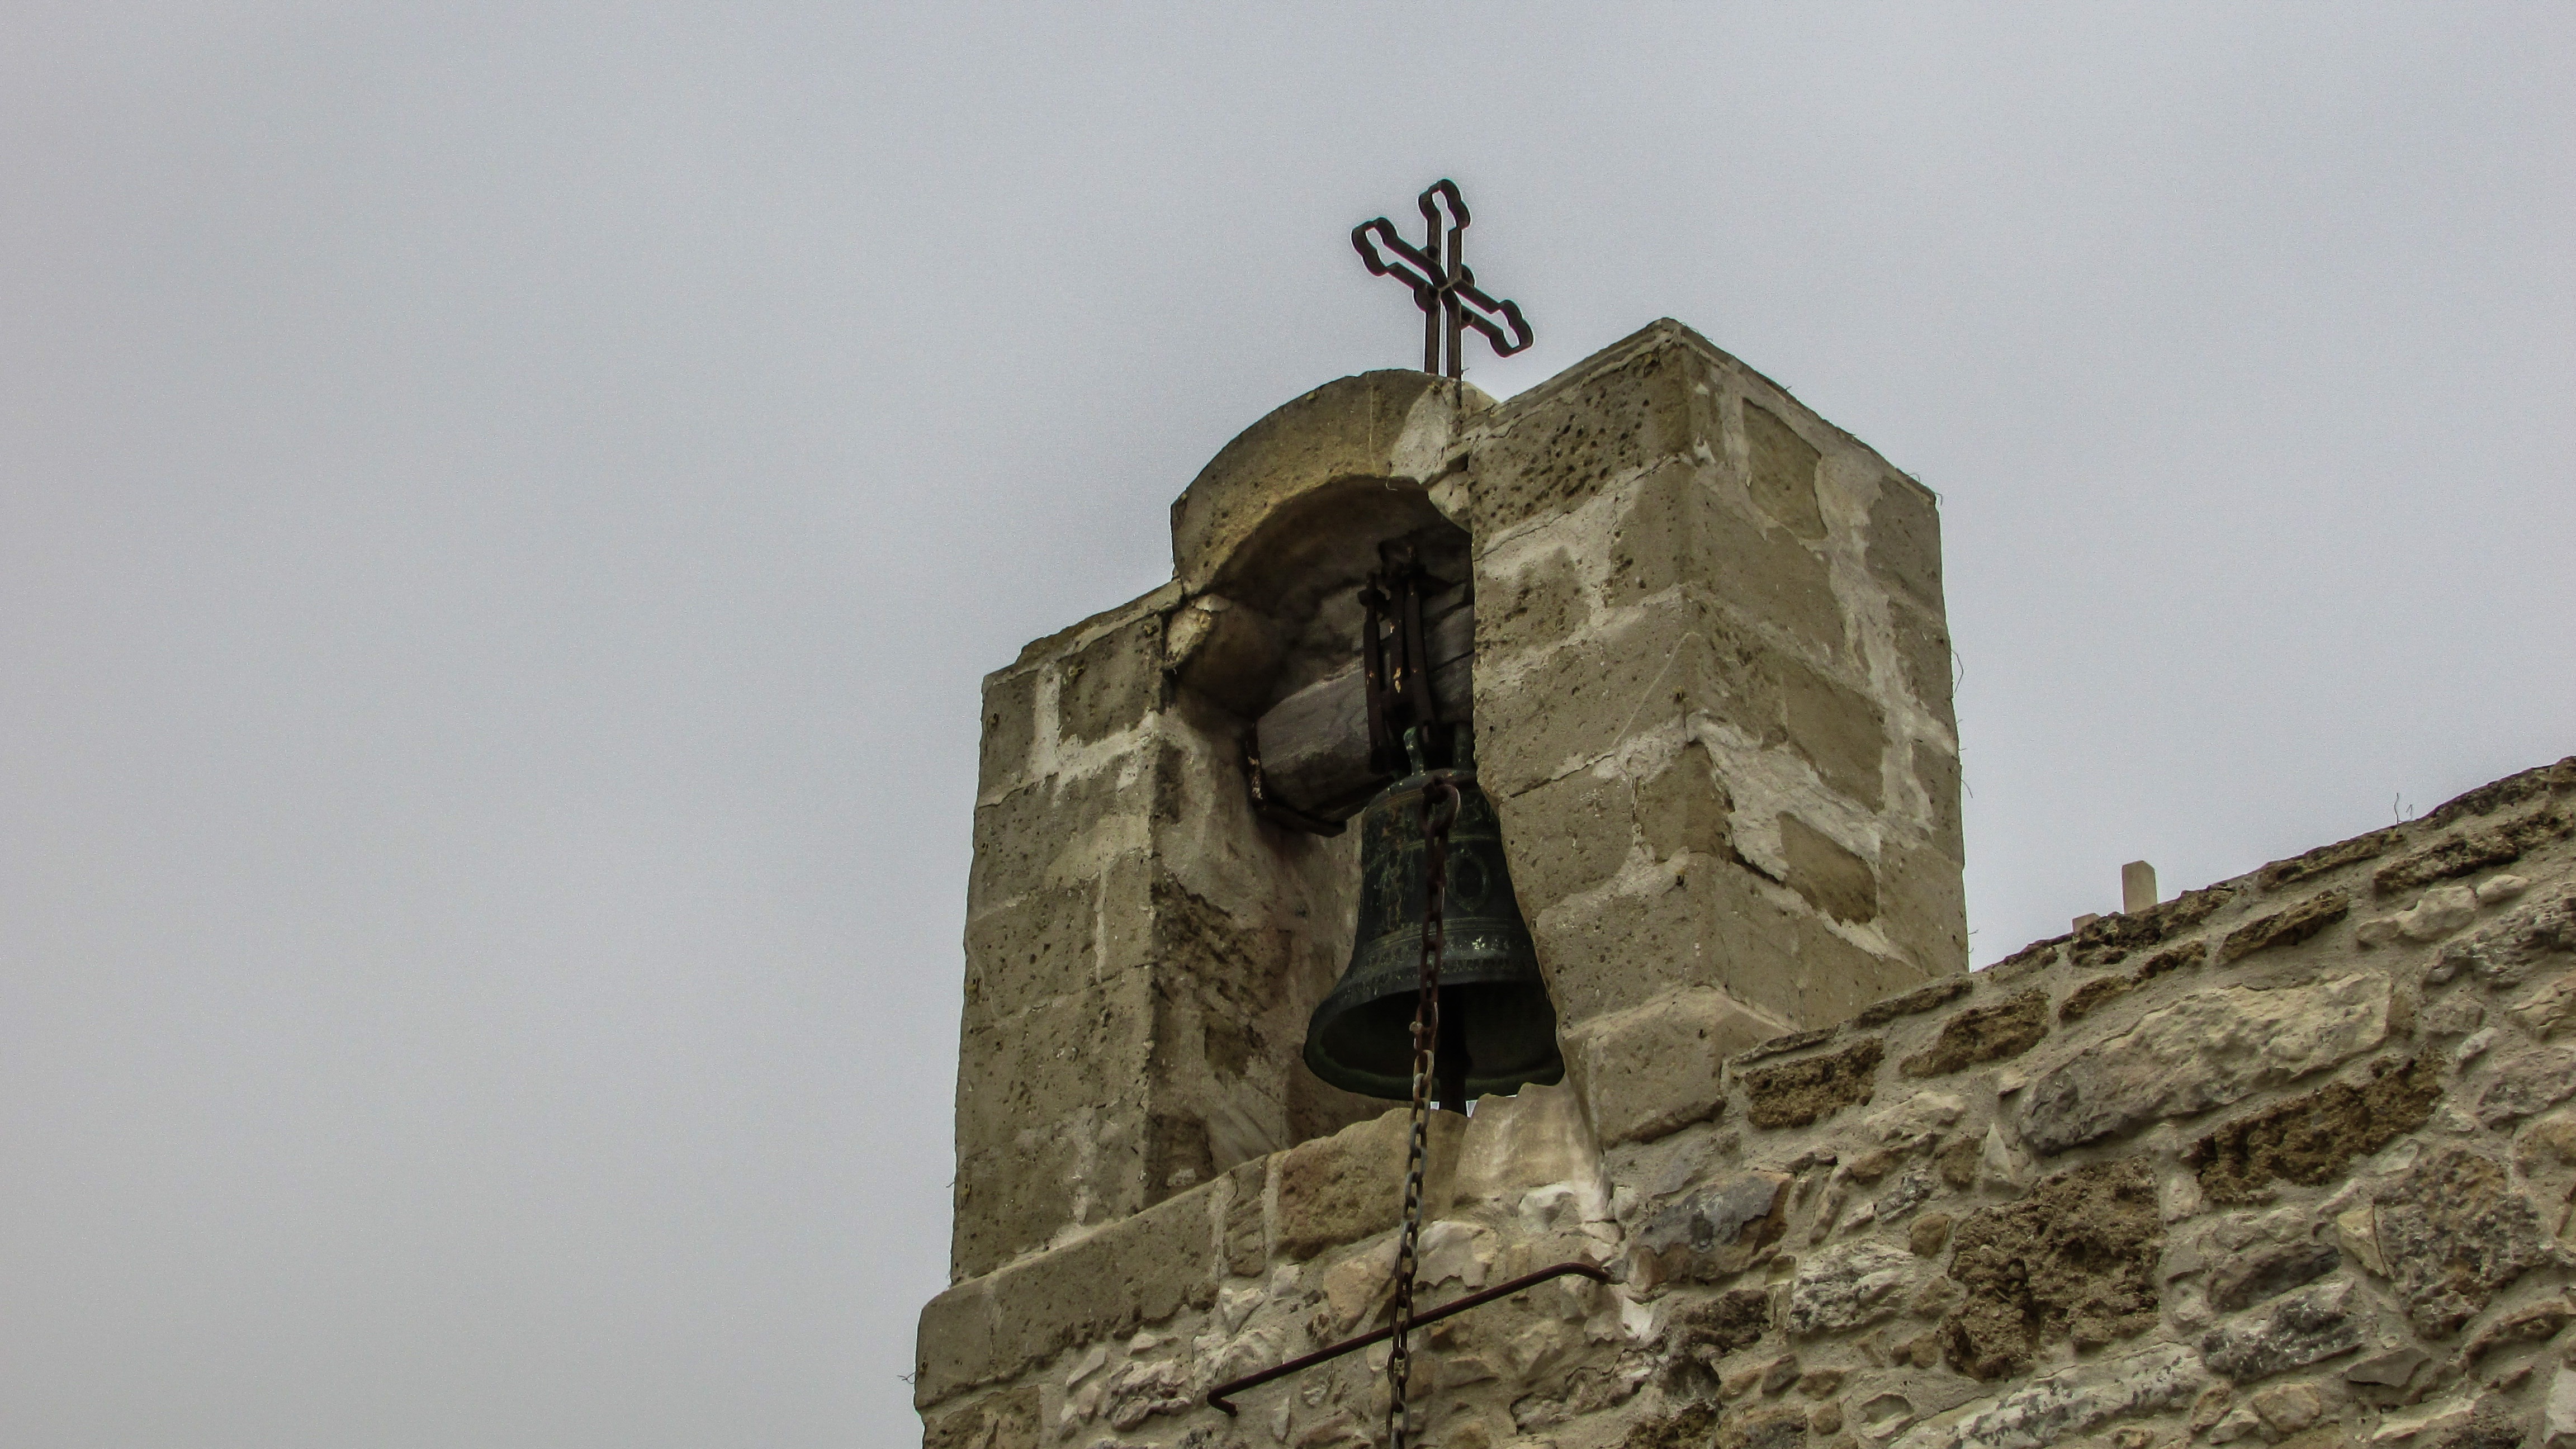
rock, architecture, wall, monument, statue, religion, church, sculpture, medieval, art, temple, orthodox, historical, cyprus, monolith, belfry, archangel michael, ancient history, pyla